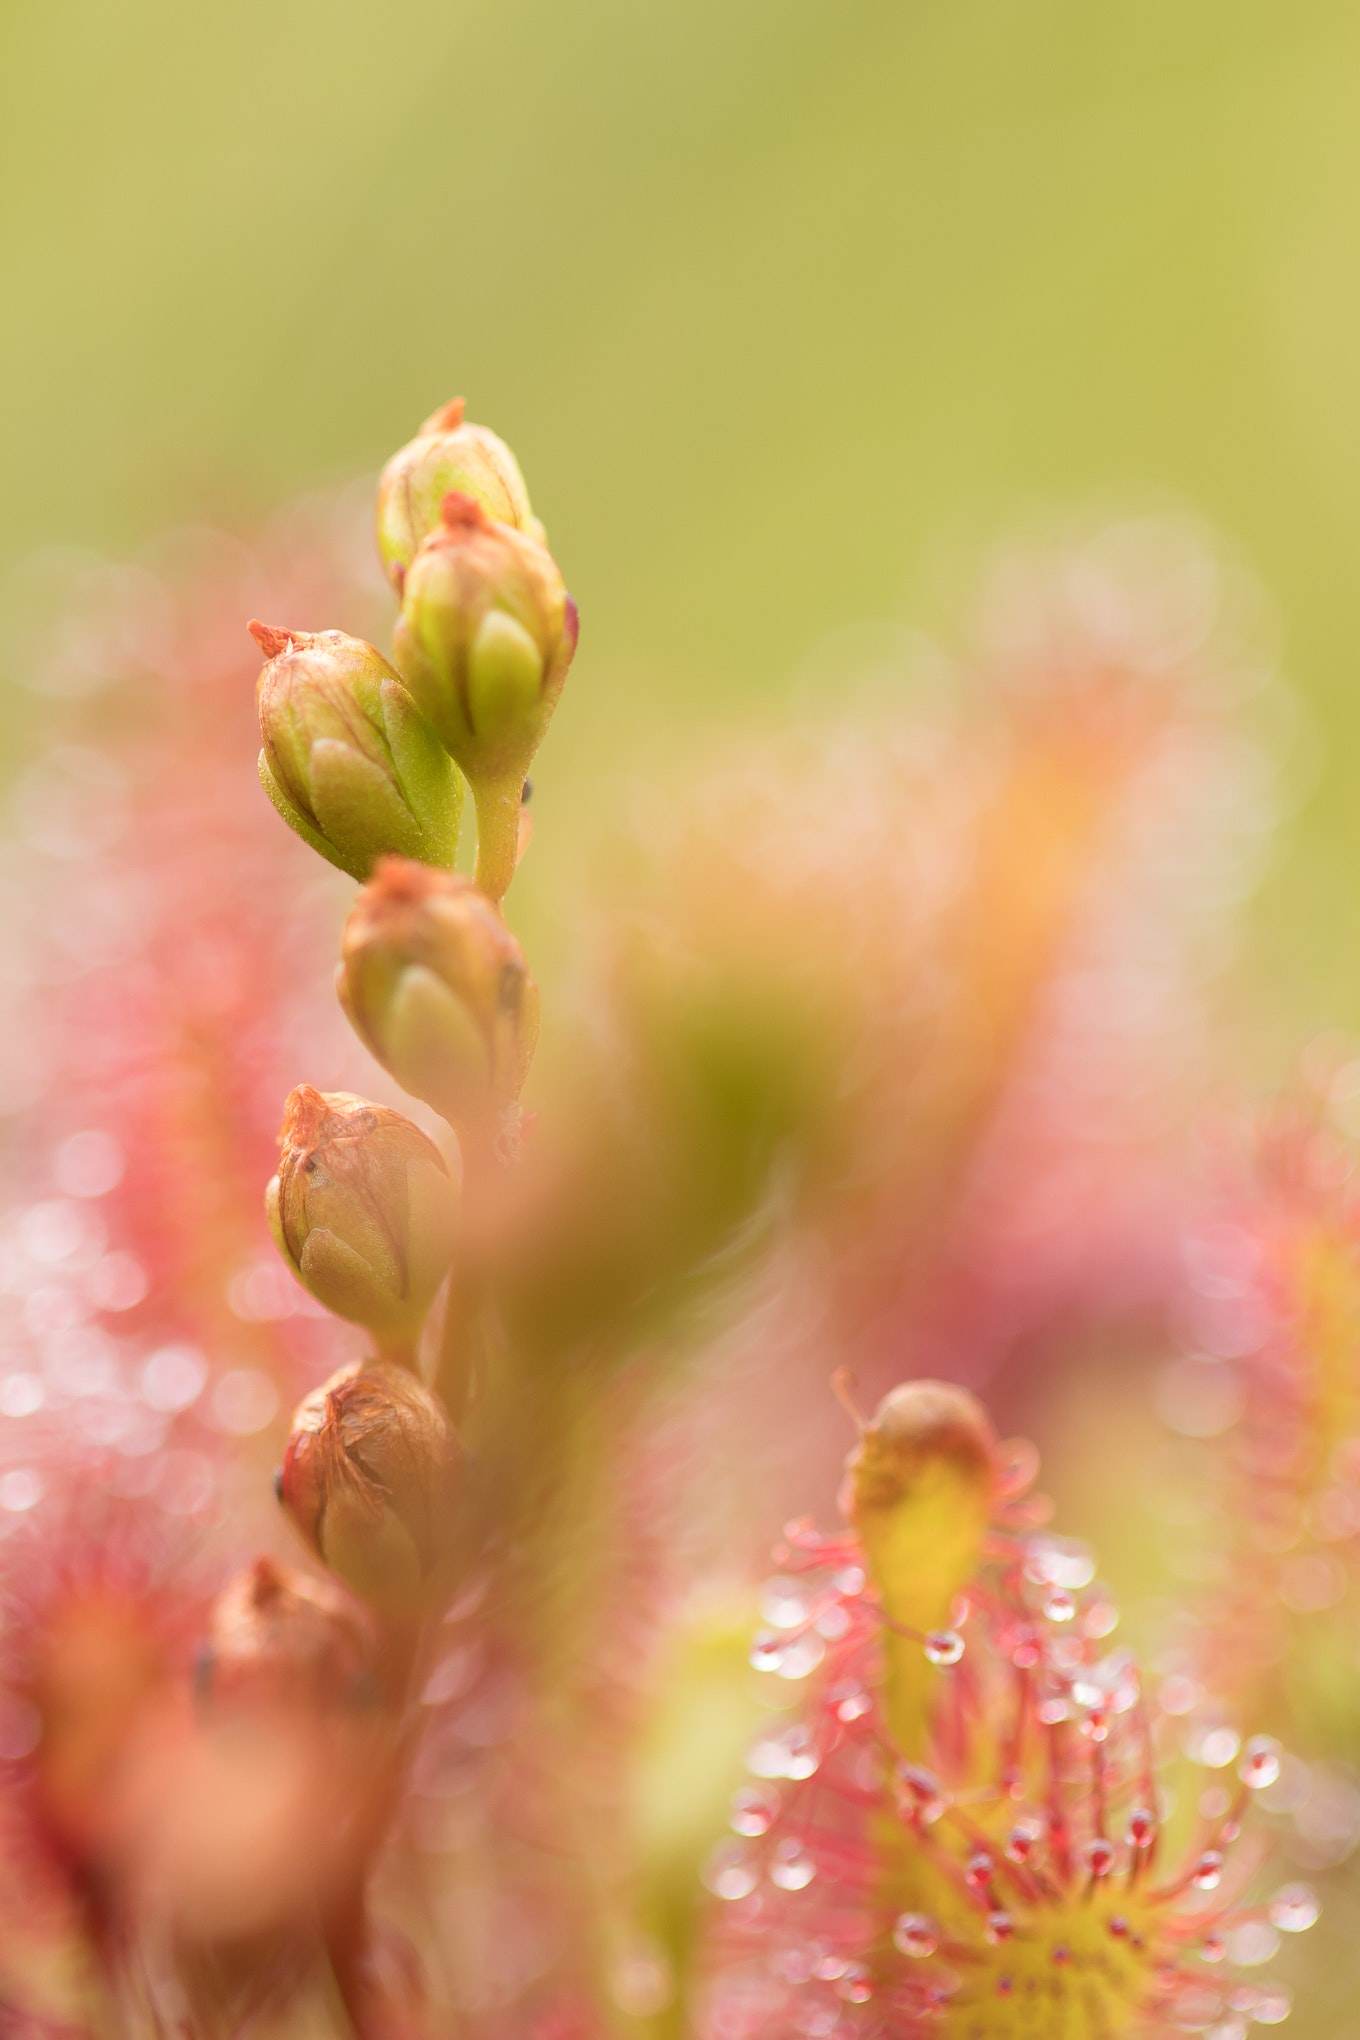
flower, macro photography, pink, plant, bud, close up, spring, botany, flowering plant, photography, plant stem, wildflower, Pedicel